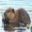
Label: beaver